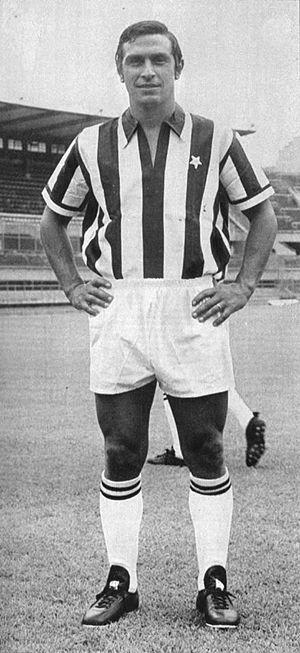
Lamberto Leonardi est un joueur devenu entraîneur de football italien, qui jouait au poste de milieu de terrain.